Alexis Palace

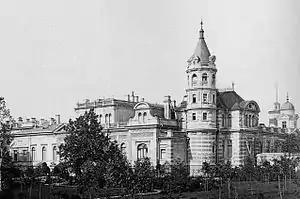
Palace of Grand Duke Alexei Alexandrovich on the Moika Embankment

Alexeevsky Palace (Алексеевский дворец) is a Revivalist palace compound on the bank of the Moika River in Saint Petersburg. It was erected in the mid-1880s as a private residence of Grand Duke Alexis and his family.